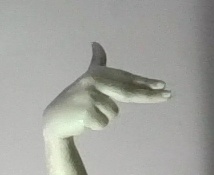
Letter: ghain